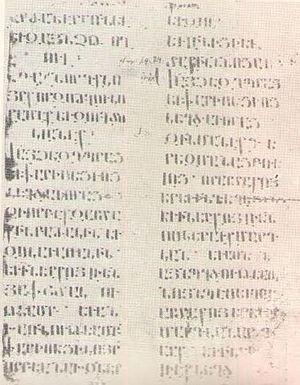
Fragment de manuscrit arménien
Saint Mesrop, dit aussi Machtots, né en l'an 362 dans le village de Hatsekats, en Taronide, près du lac de Van, en Arménie occidentale et mort le 17 février 440, à Vagharchapat, est un moine, lettré, linguiste missionnaire chrétien, traducteur de la Bible, théologien, saint de l'Église apostolique arménienne et de l'Église catholique arménienne.